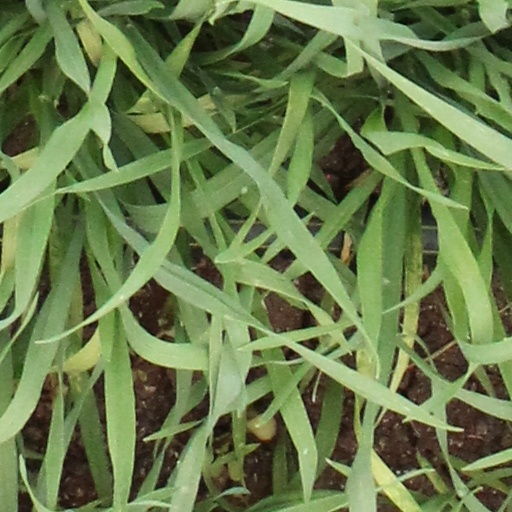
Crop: wheat